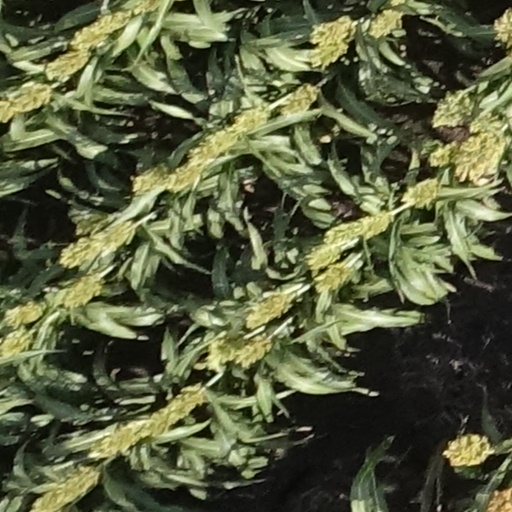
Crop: sorghum